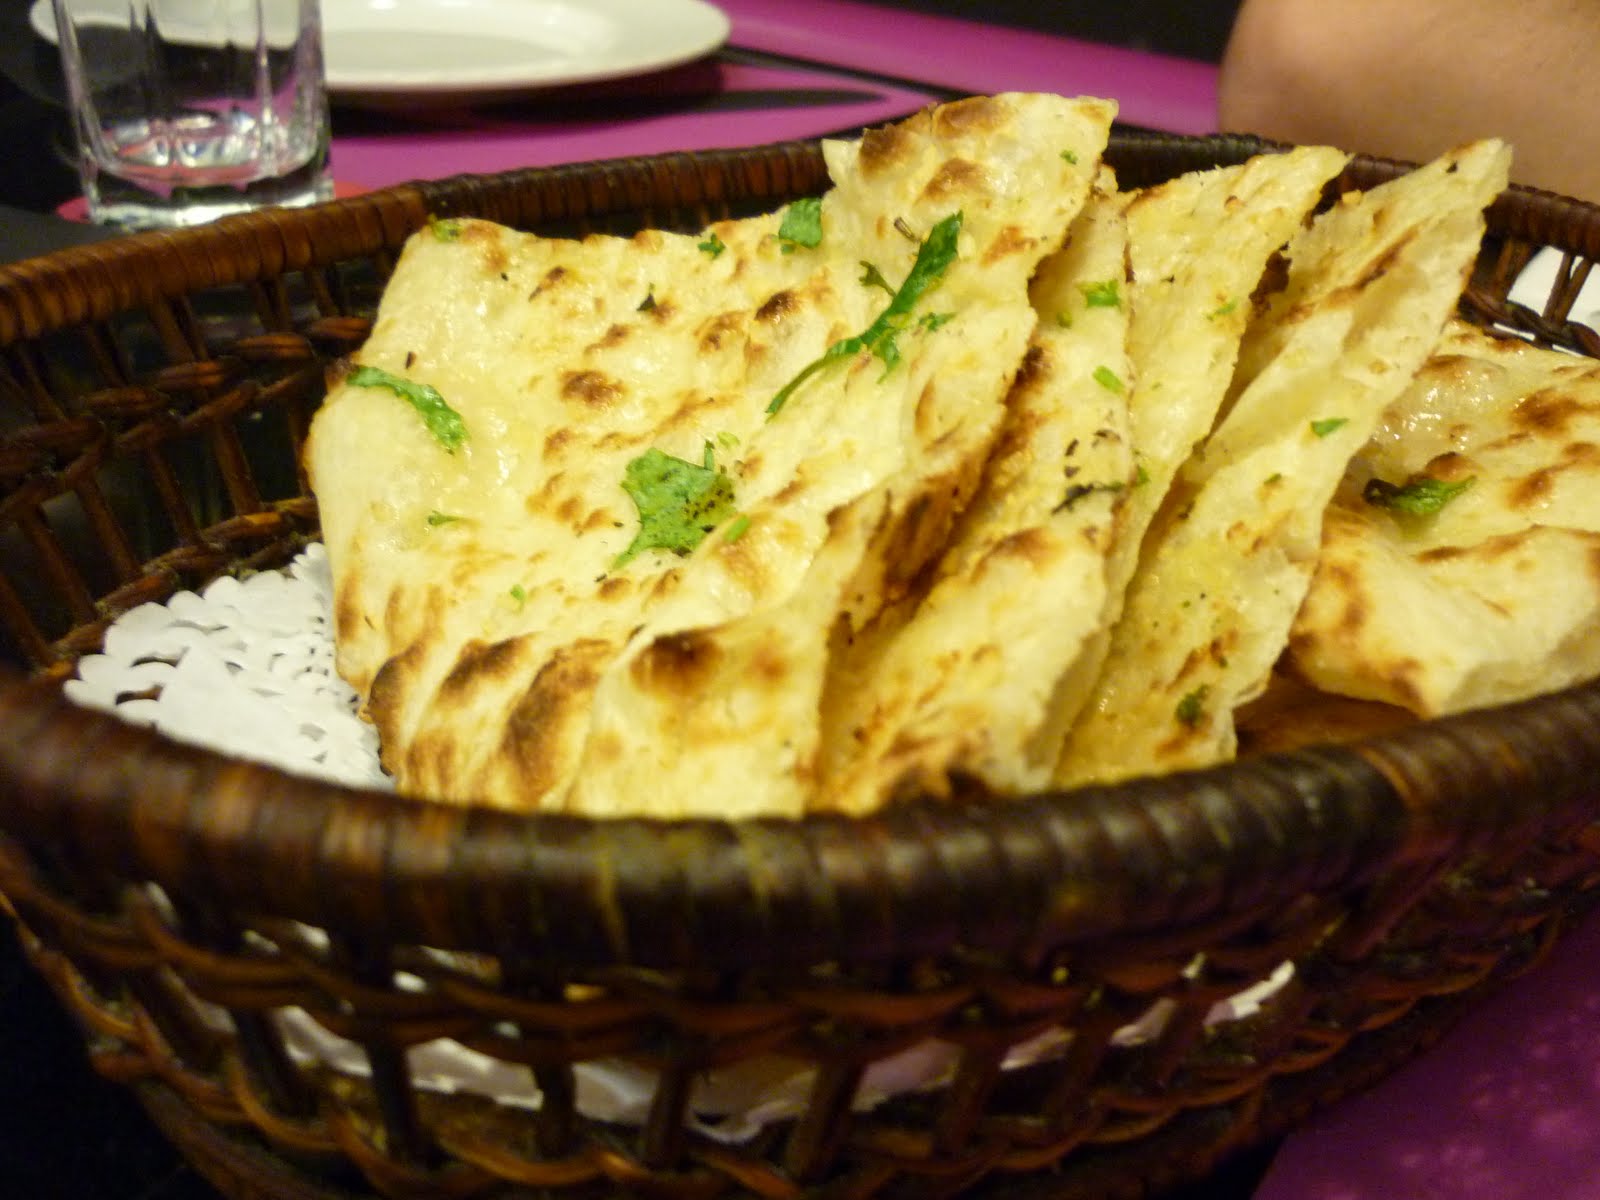
Dish: butter_naan